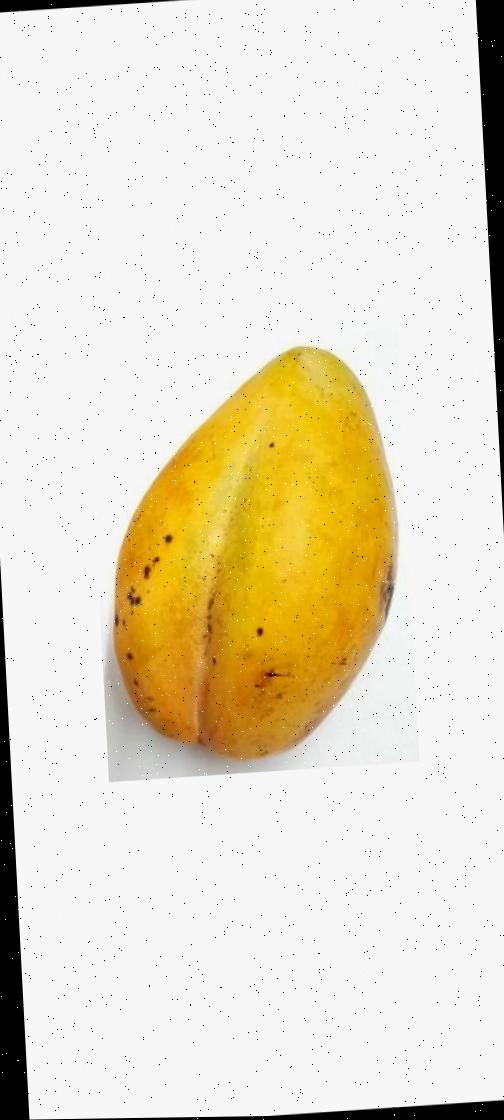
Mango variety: Bari-11